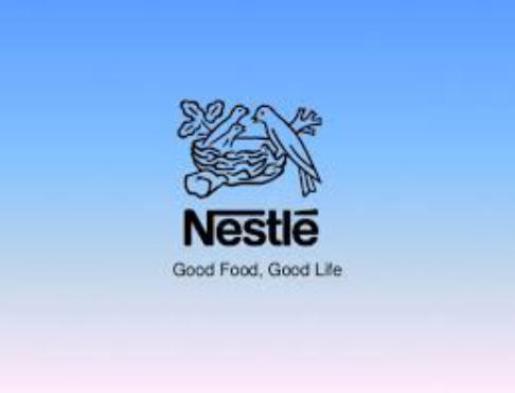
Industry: Food